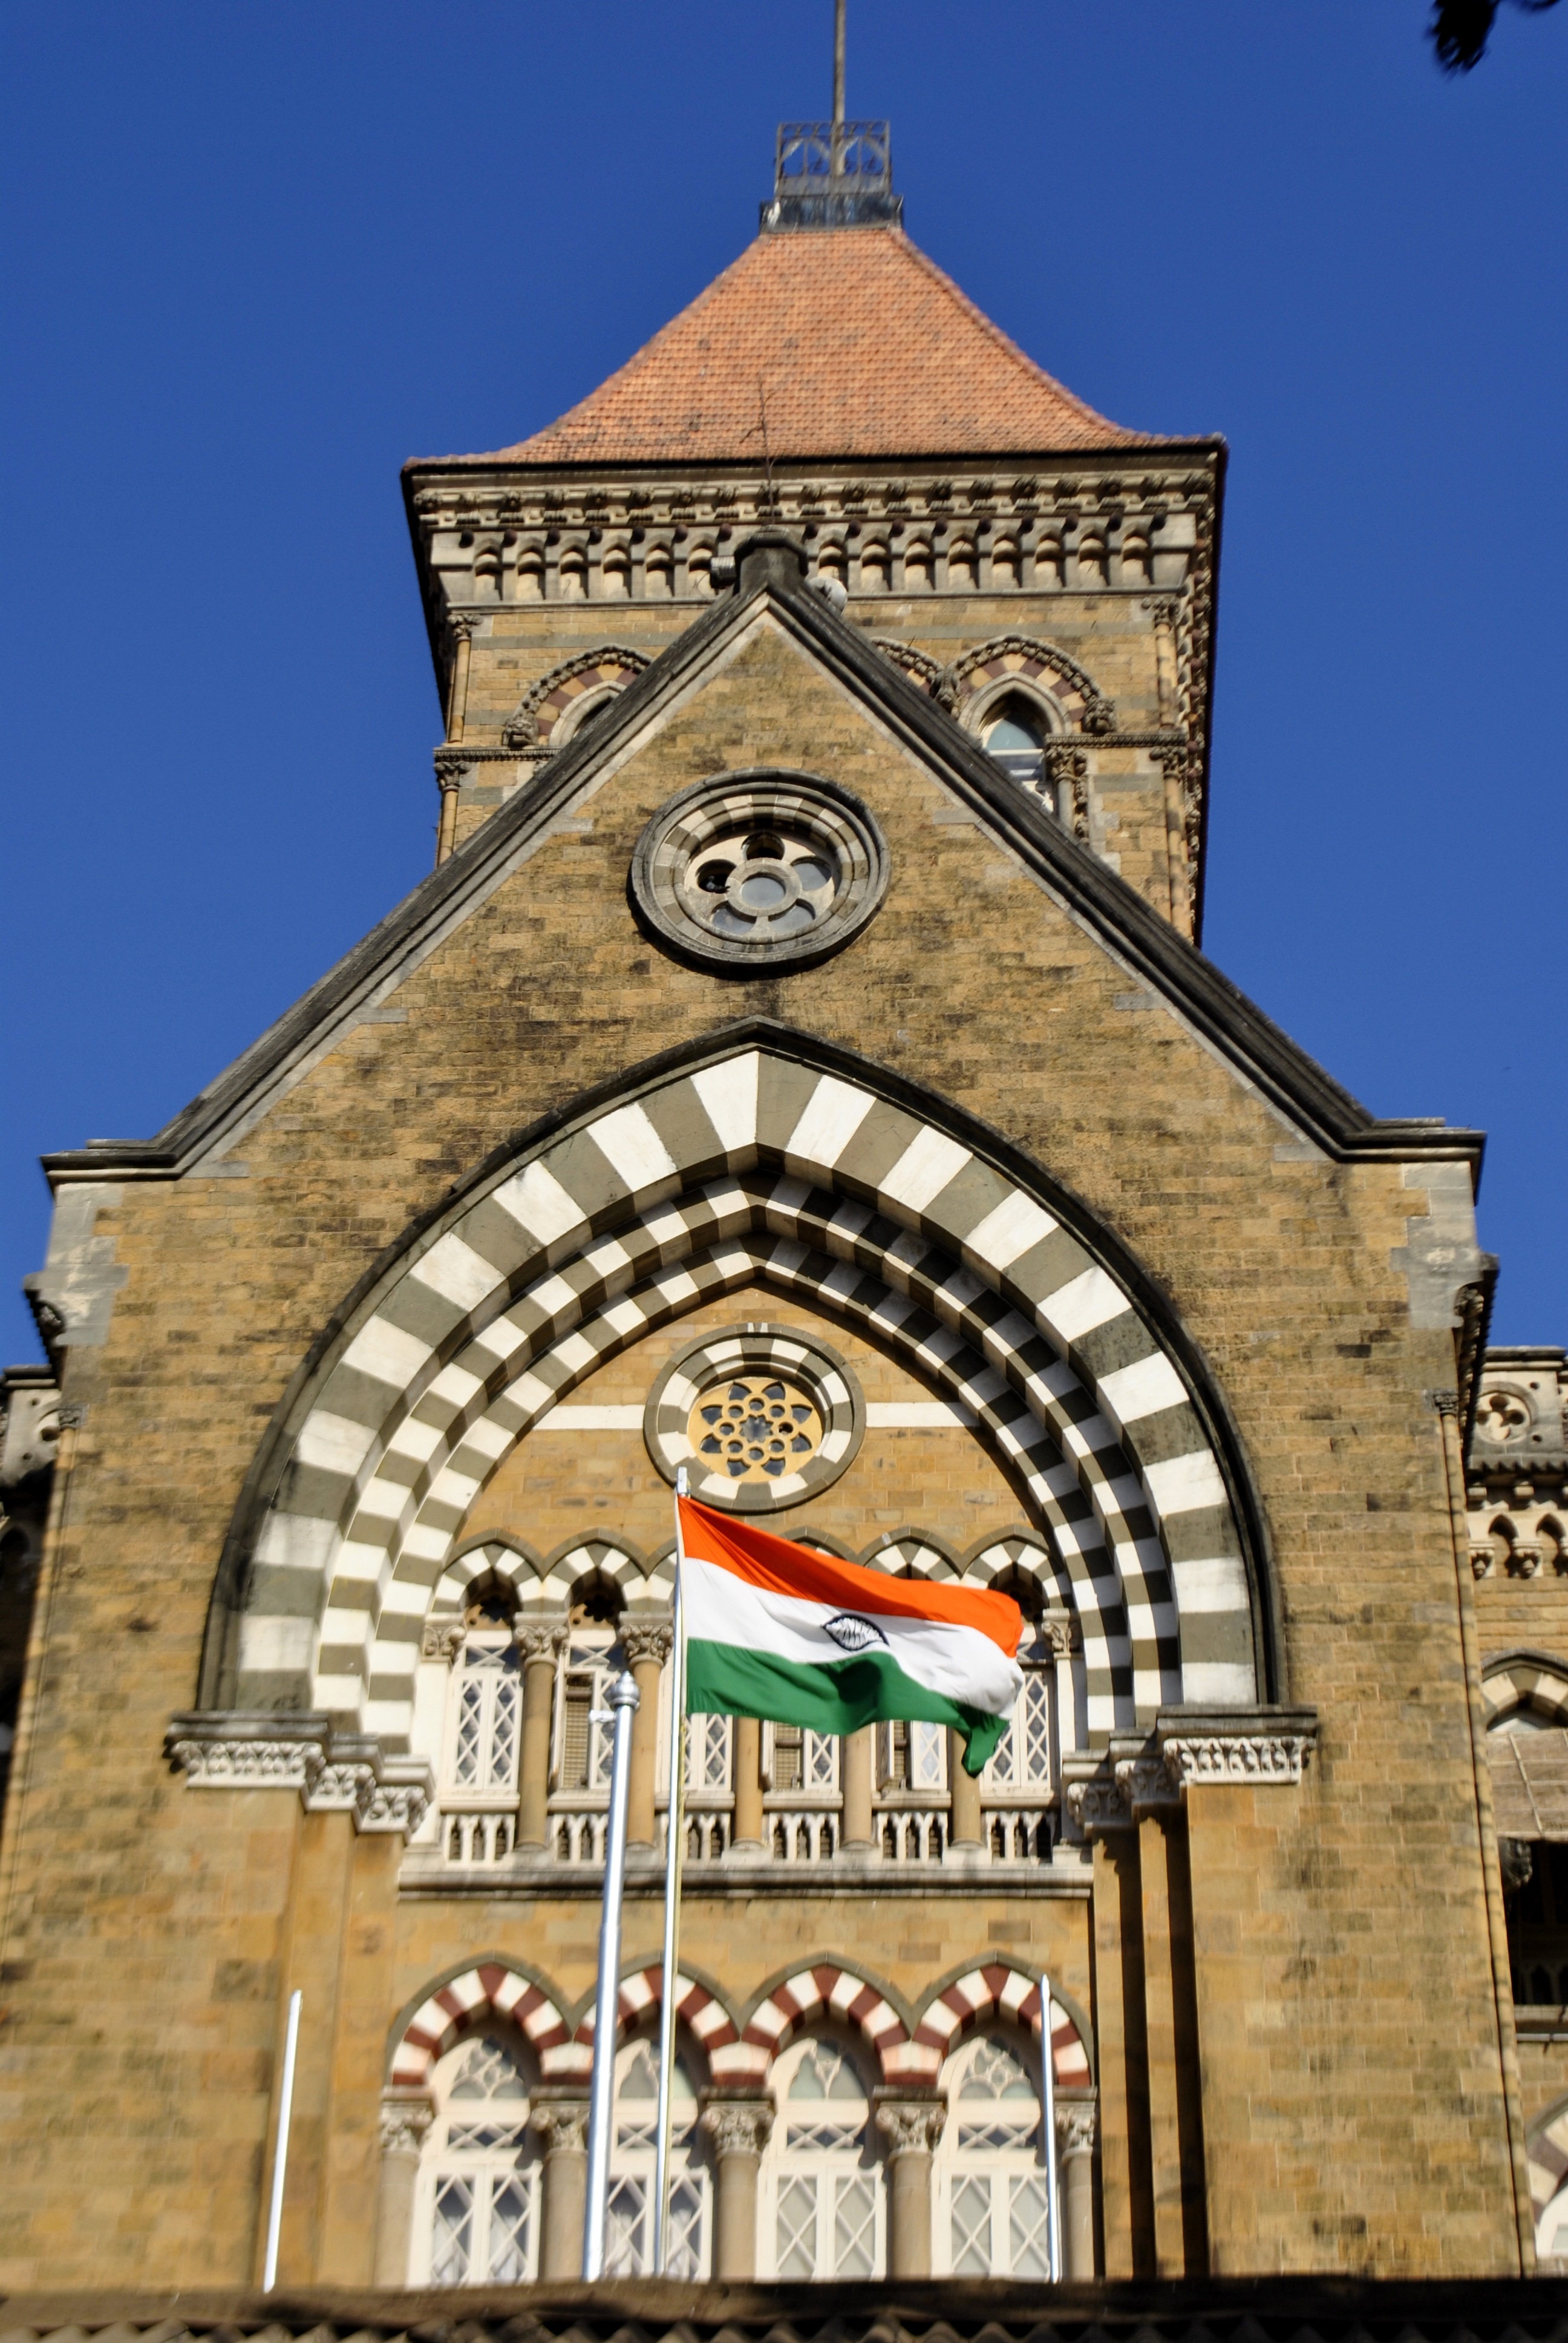
architecture, building, arch, tower, flag, facade, church, cathedral, chapel, place of worship, clock tower, bell tower, steeple, monastery, synagogue, basilica, indian, byzantine architecture, spanish missions in california